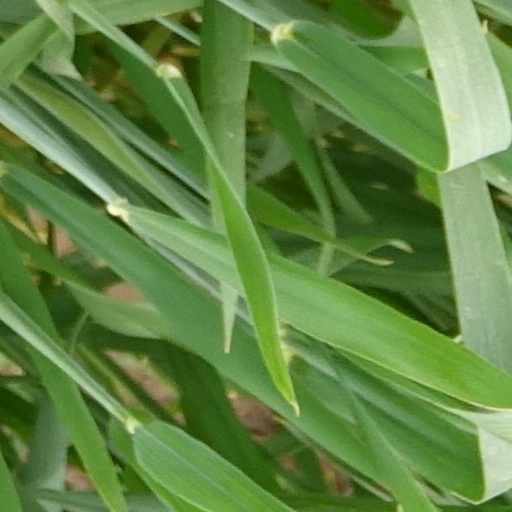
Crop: wheat